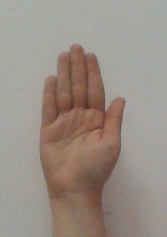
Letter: seen